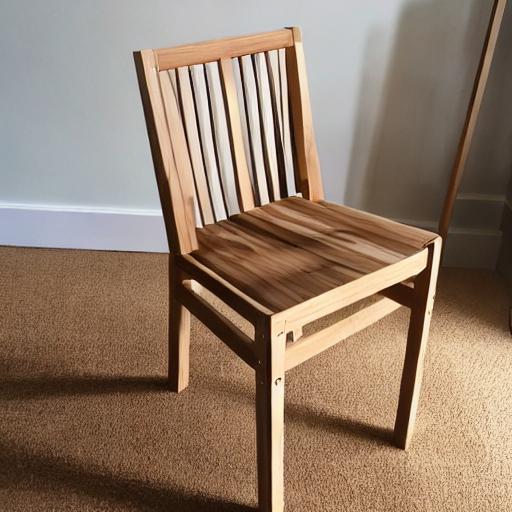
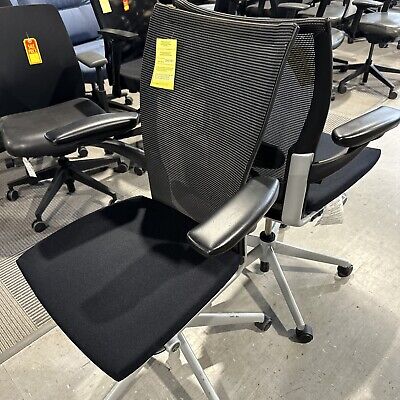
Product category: items_chair
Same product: no